Agnes and His Brothers

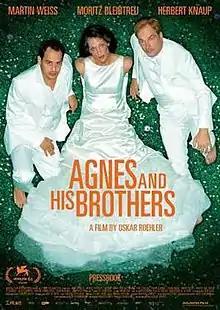

Three very different siblings: Hans-Jörg, a librarian who is a sex addict; Werner, a politician in a troubled marriage with a son who enjoys discrediting his father; Martin, who is now Agnes after having a gender-reassignment operation. Agnes works as a dancer and is suffering from unrequited love.